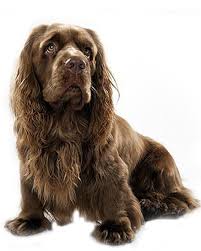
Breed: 217-n000034-Sussex_spaniel